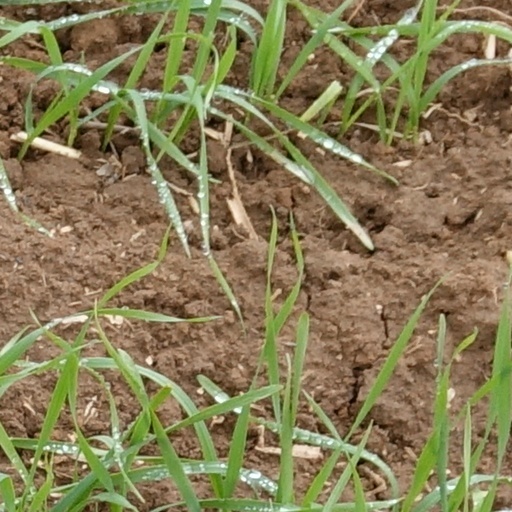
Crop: wheat